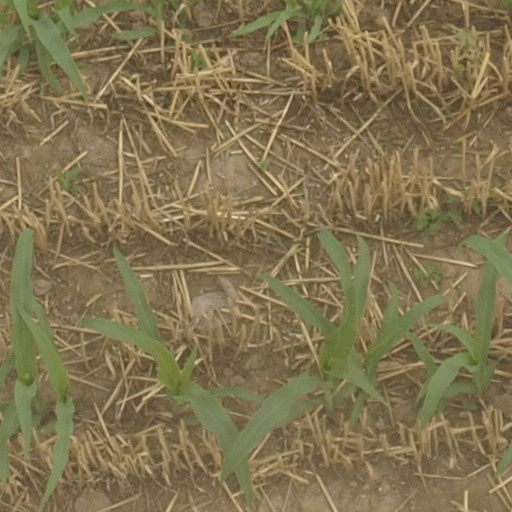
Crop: maize; corn